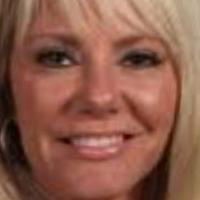
Age group: age 31-40